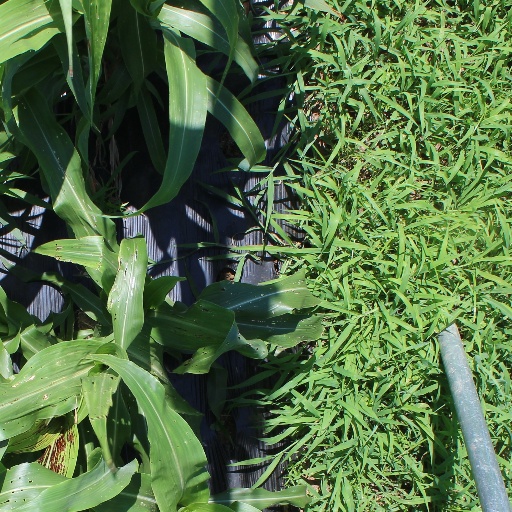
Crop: sorghum